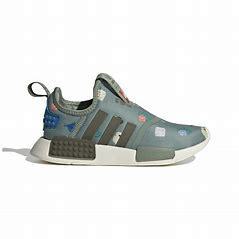
Brand: Adidas
Model: NMD 360